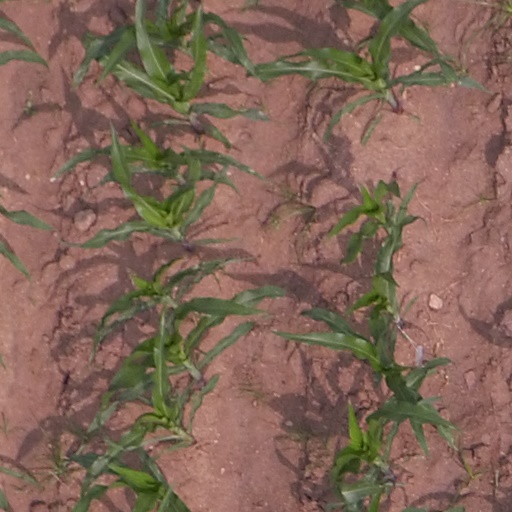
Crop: maize; corn